Josef Věromír Pleva

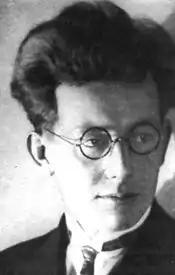
Young J. V. Pleva

Josef Věromír Pleva (12 August 1899 – 7 September 1985) was a Czech writer of books for children. He is best known for "Malý Bobeš", a book that belongs to the most important books of Czech children's literature.